Gladys Ngetich

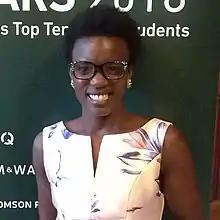
Ngetich at the Rare Rising Award Ceremony

Gladys Chepkirui Ngetich (born c.1991) is a Kenyan engineer, and a Rhodes scholar, pursuing a doctorate degree in aerospace engineering at the University of Oxford, in the United Kingdom. She is the recipient of the Tanenbaum Fellowship and the Babaroa Excellence Award.